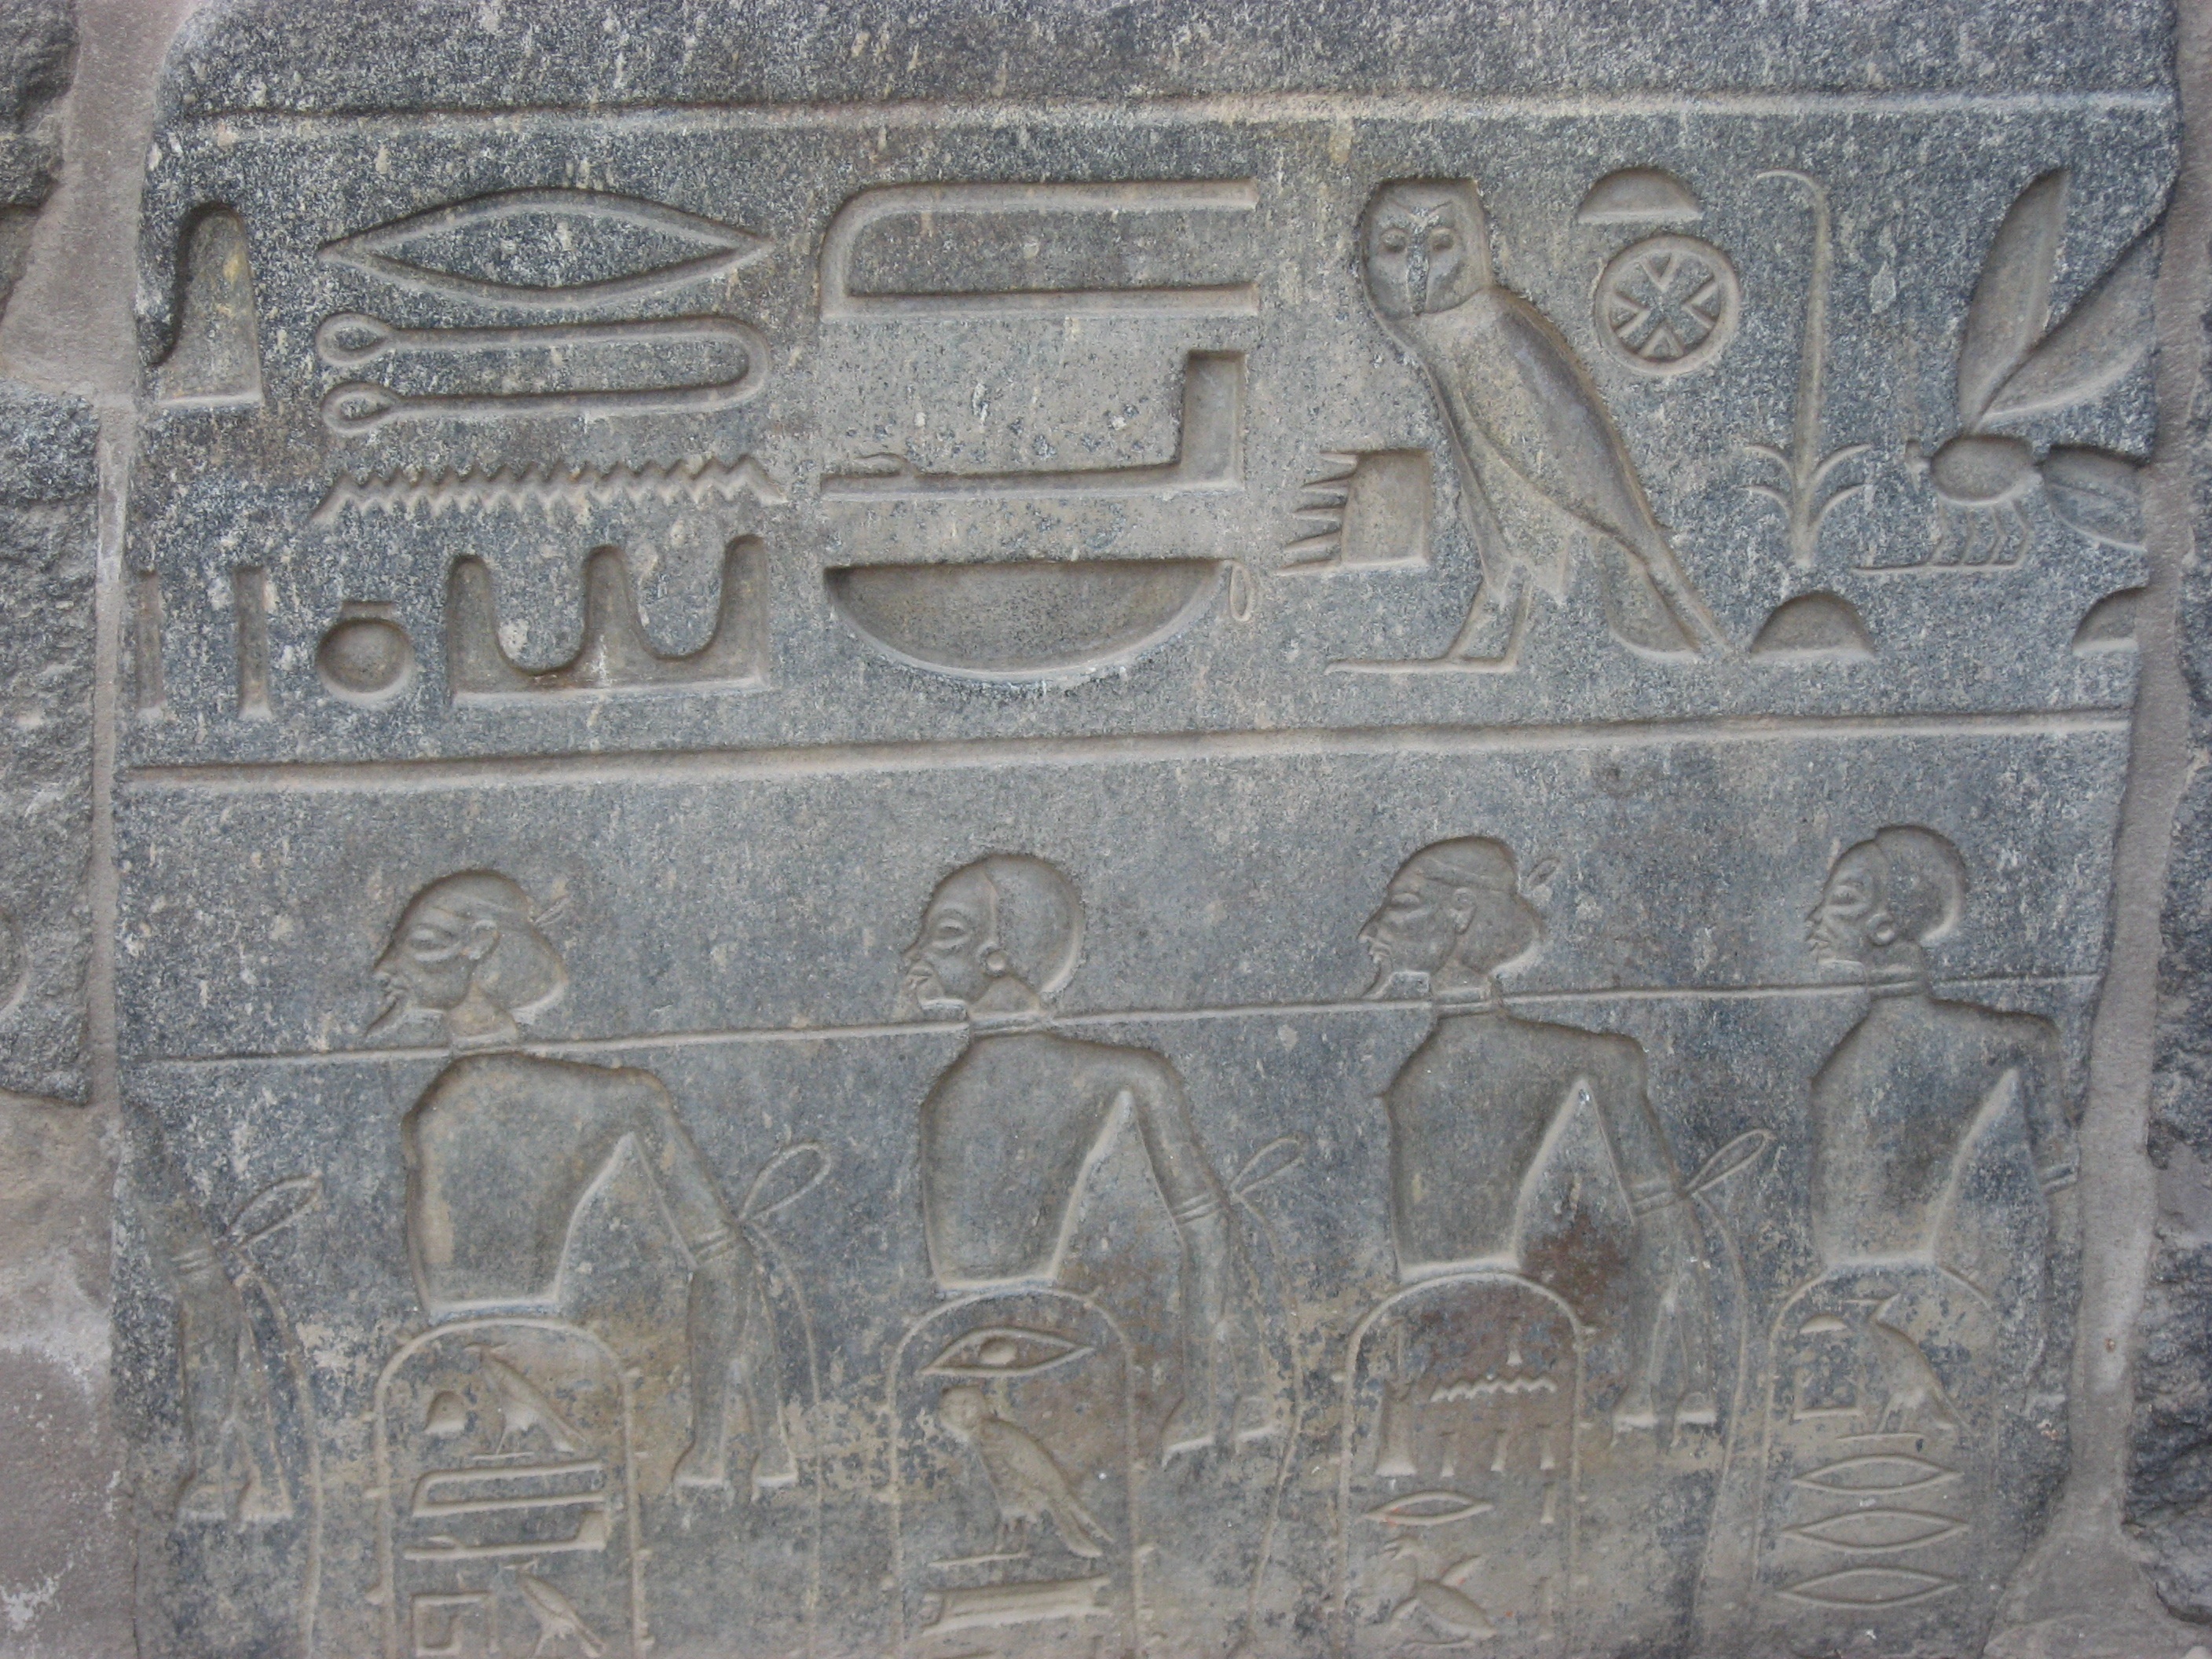
wall, ancient, stone wall, blue sky, egypt, sculpture, memorial, art, cool image, temple, beige, civilization, headstone, history, carving, luxor, relief, cool photo, pharaoh, artifact, nile, carnac, stele, karnak temple, archaeological site, stone carving, antomasako, megalithic, hieroglyph, ancient history